Ahijah Wood House

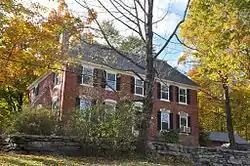

The Ahijah Wood House is a historic house in Westminster, Massachusetts. The two story brick Federal style house was built in 1795 by the son of an early settler, and is a rare example of a Federal period house with a hipped mansard roof. The house was listed on the National Register of Historic Places in 1987 (where it is incorrectly listed at 174 Worcester Road).